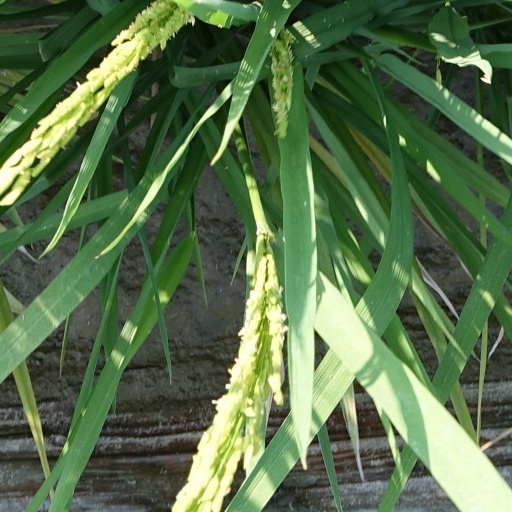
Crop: rice